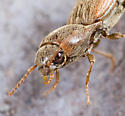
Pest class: clickbeetles_wireworms